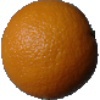
Label: orange